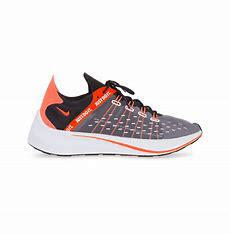
Brand: Nike
Model: Exp X14